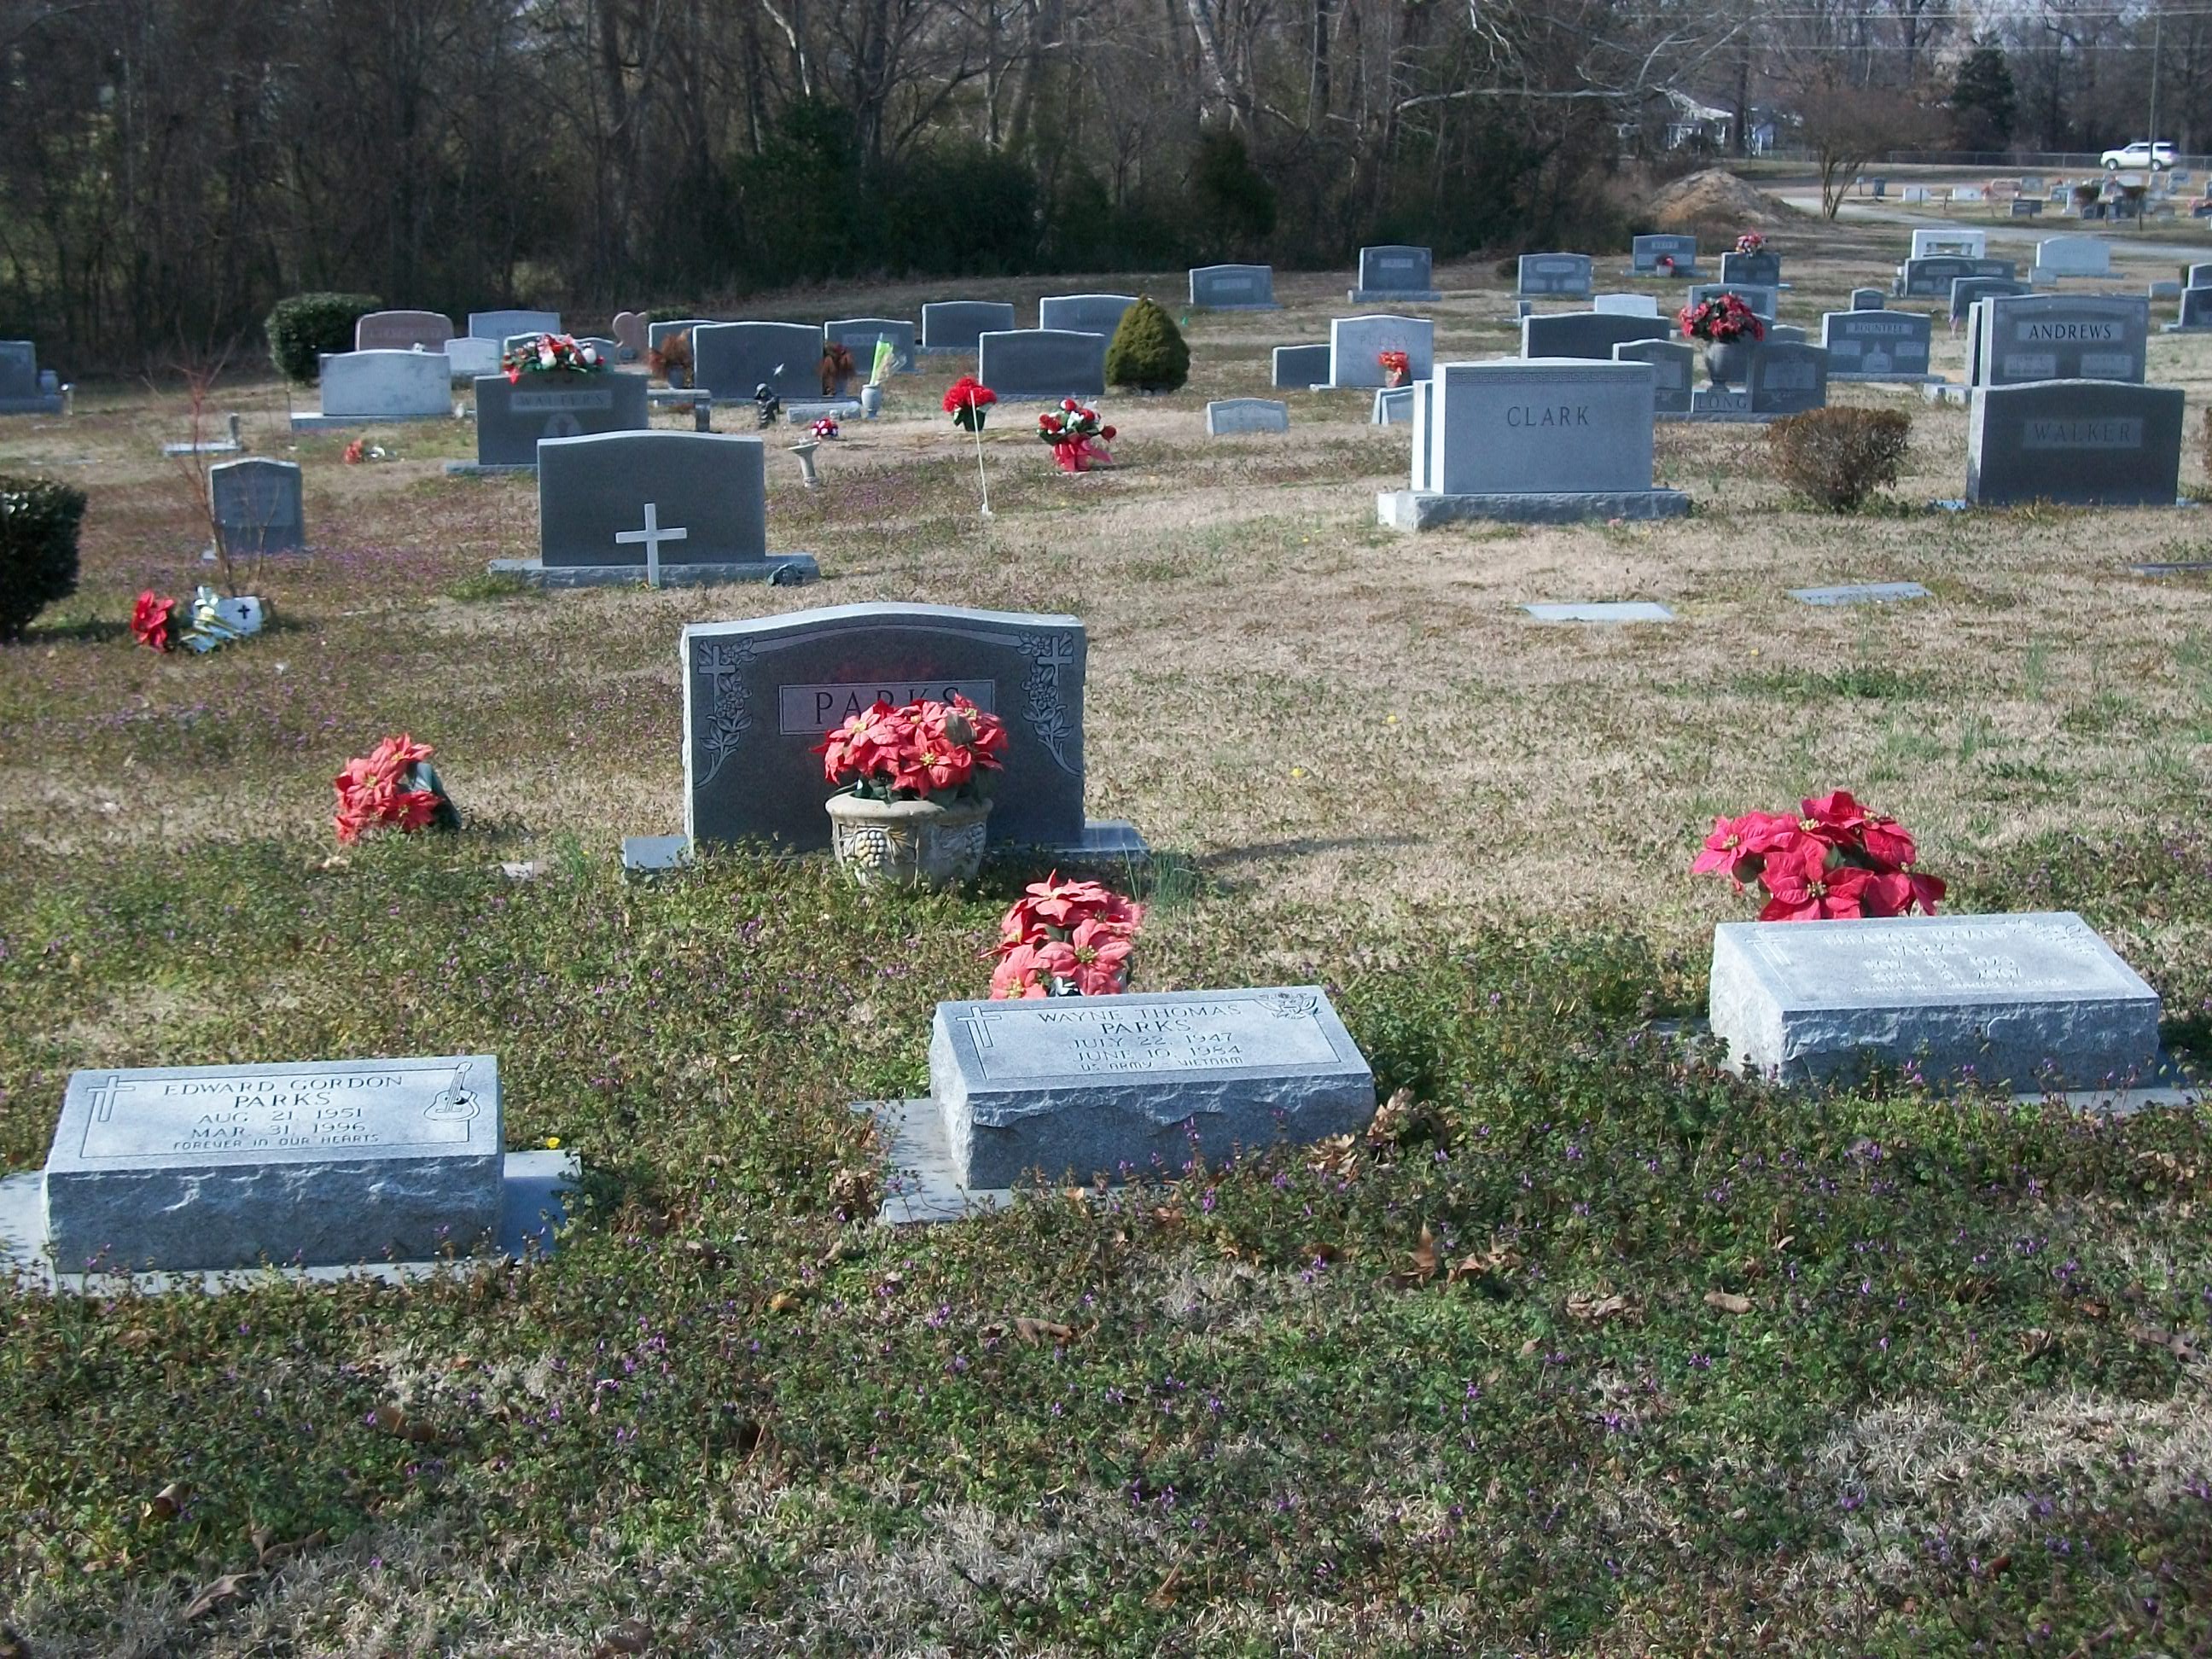
cemetery, grave, memorial, graveyard, gravestones, headstone, tombstones, tombs, memorial markers